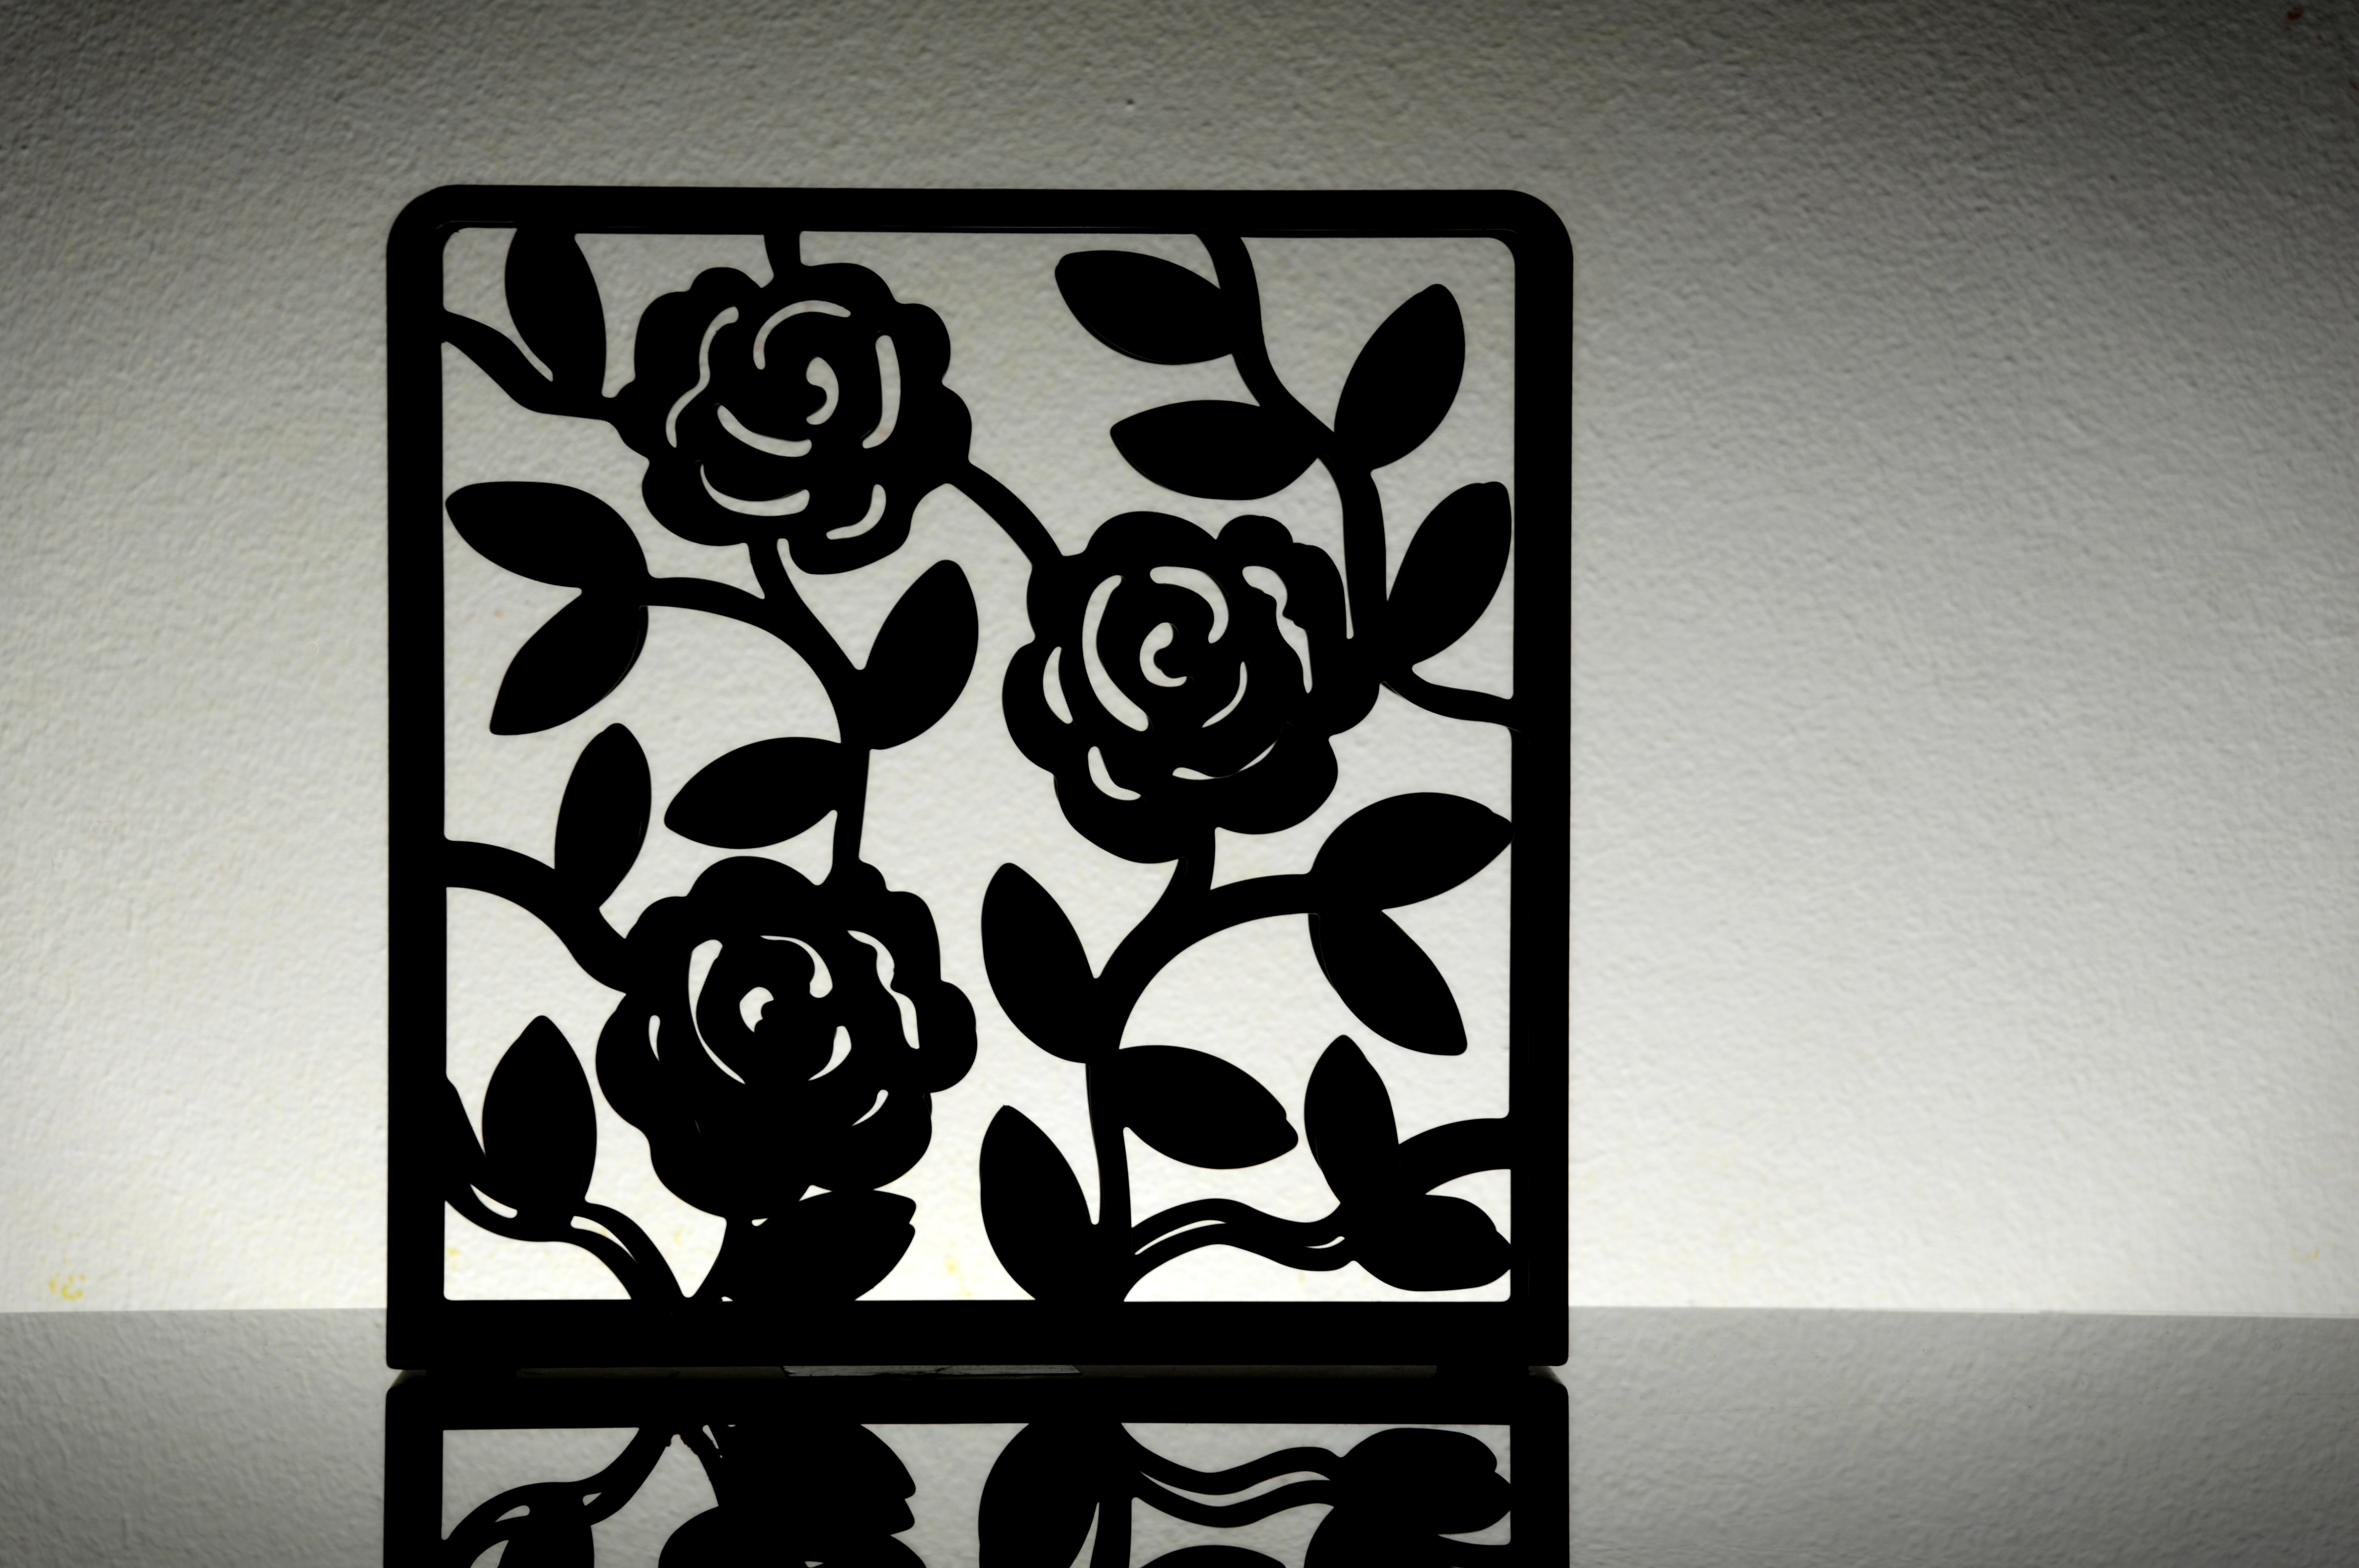
light, white, number, shadow, black, monochrome, ornament, flowers, font, art, illustration, design, composition, calligraphy, shape, light and shadow, the background, modern art, light streaks